Lewis S. Turner

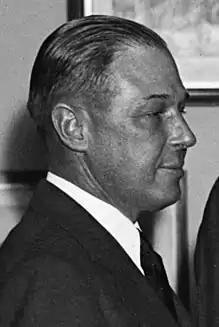

Lewis Summers Turner was a clerk, automobile salesman, Army pilot, barnstormer, airmail pilot, airline pilot, and one of ten recipients of the Airmail Flyers' Medal of Honor.